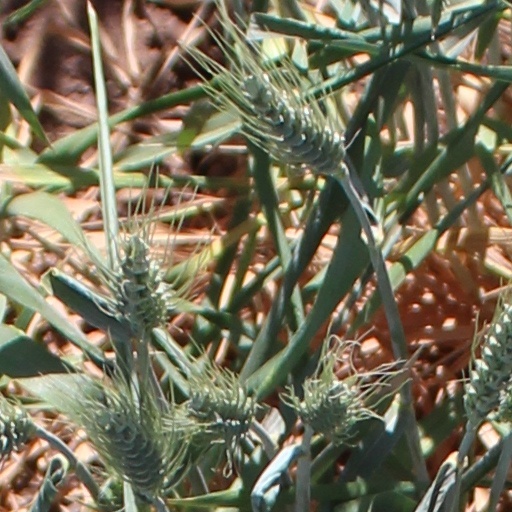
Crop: wheat